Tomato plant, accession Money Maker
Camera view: vertical (180 deg); turntable rotation: 30 degrees
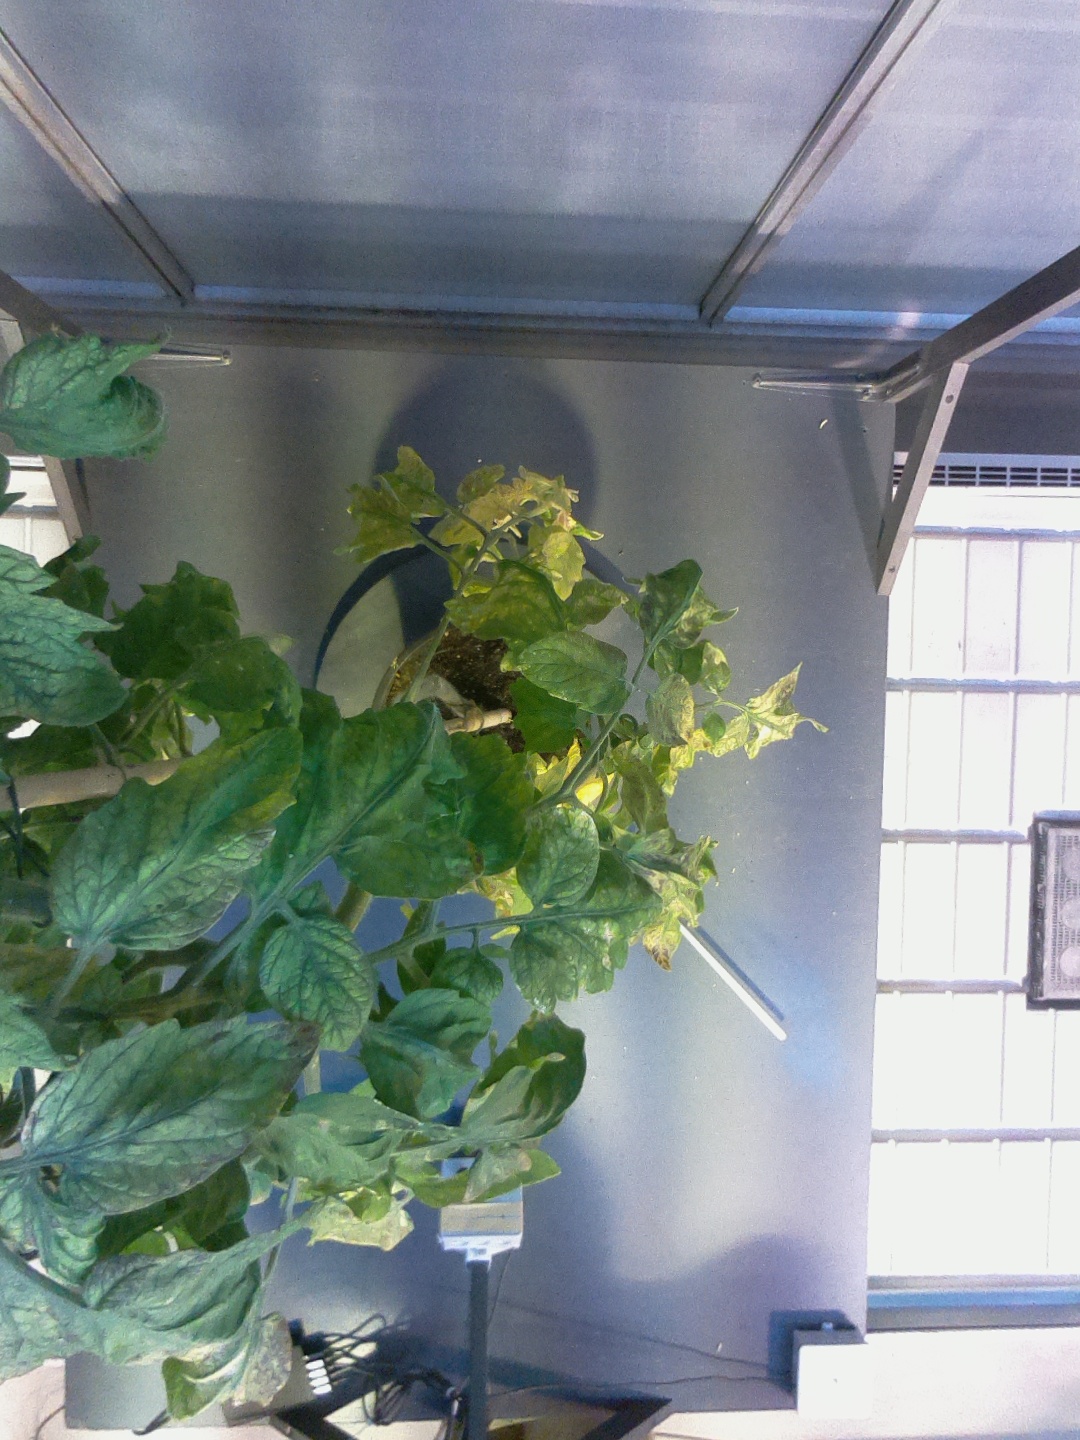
BBCH growth stage 82: 20%-30% of fruits show typical fully ripe color